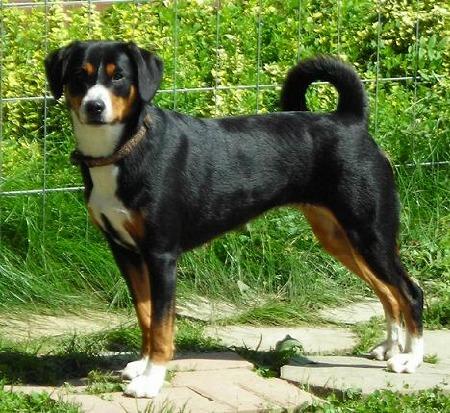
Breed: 221-n000055-EntleBucher